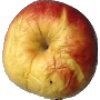
Label: red_yellow_apple